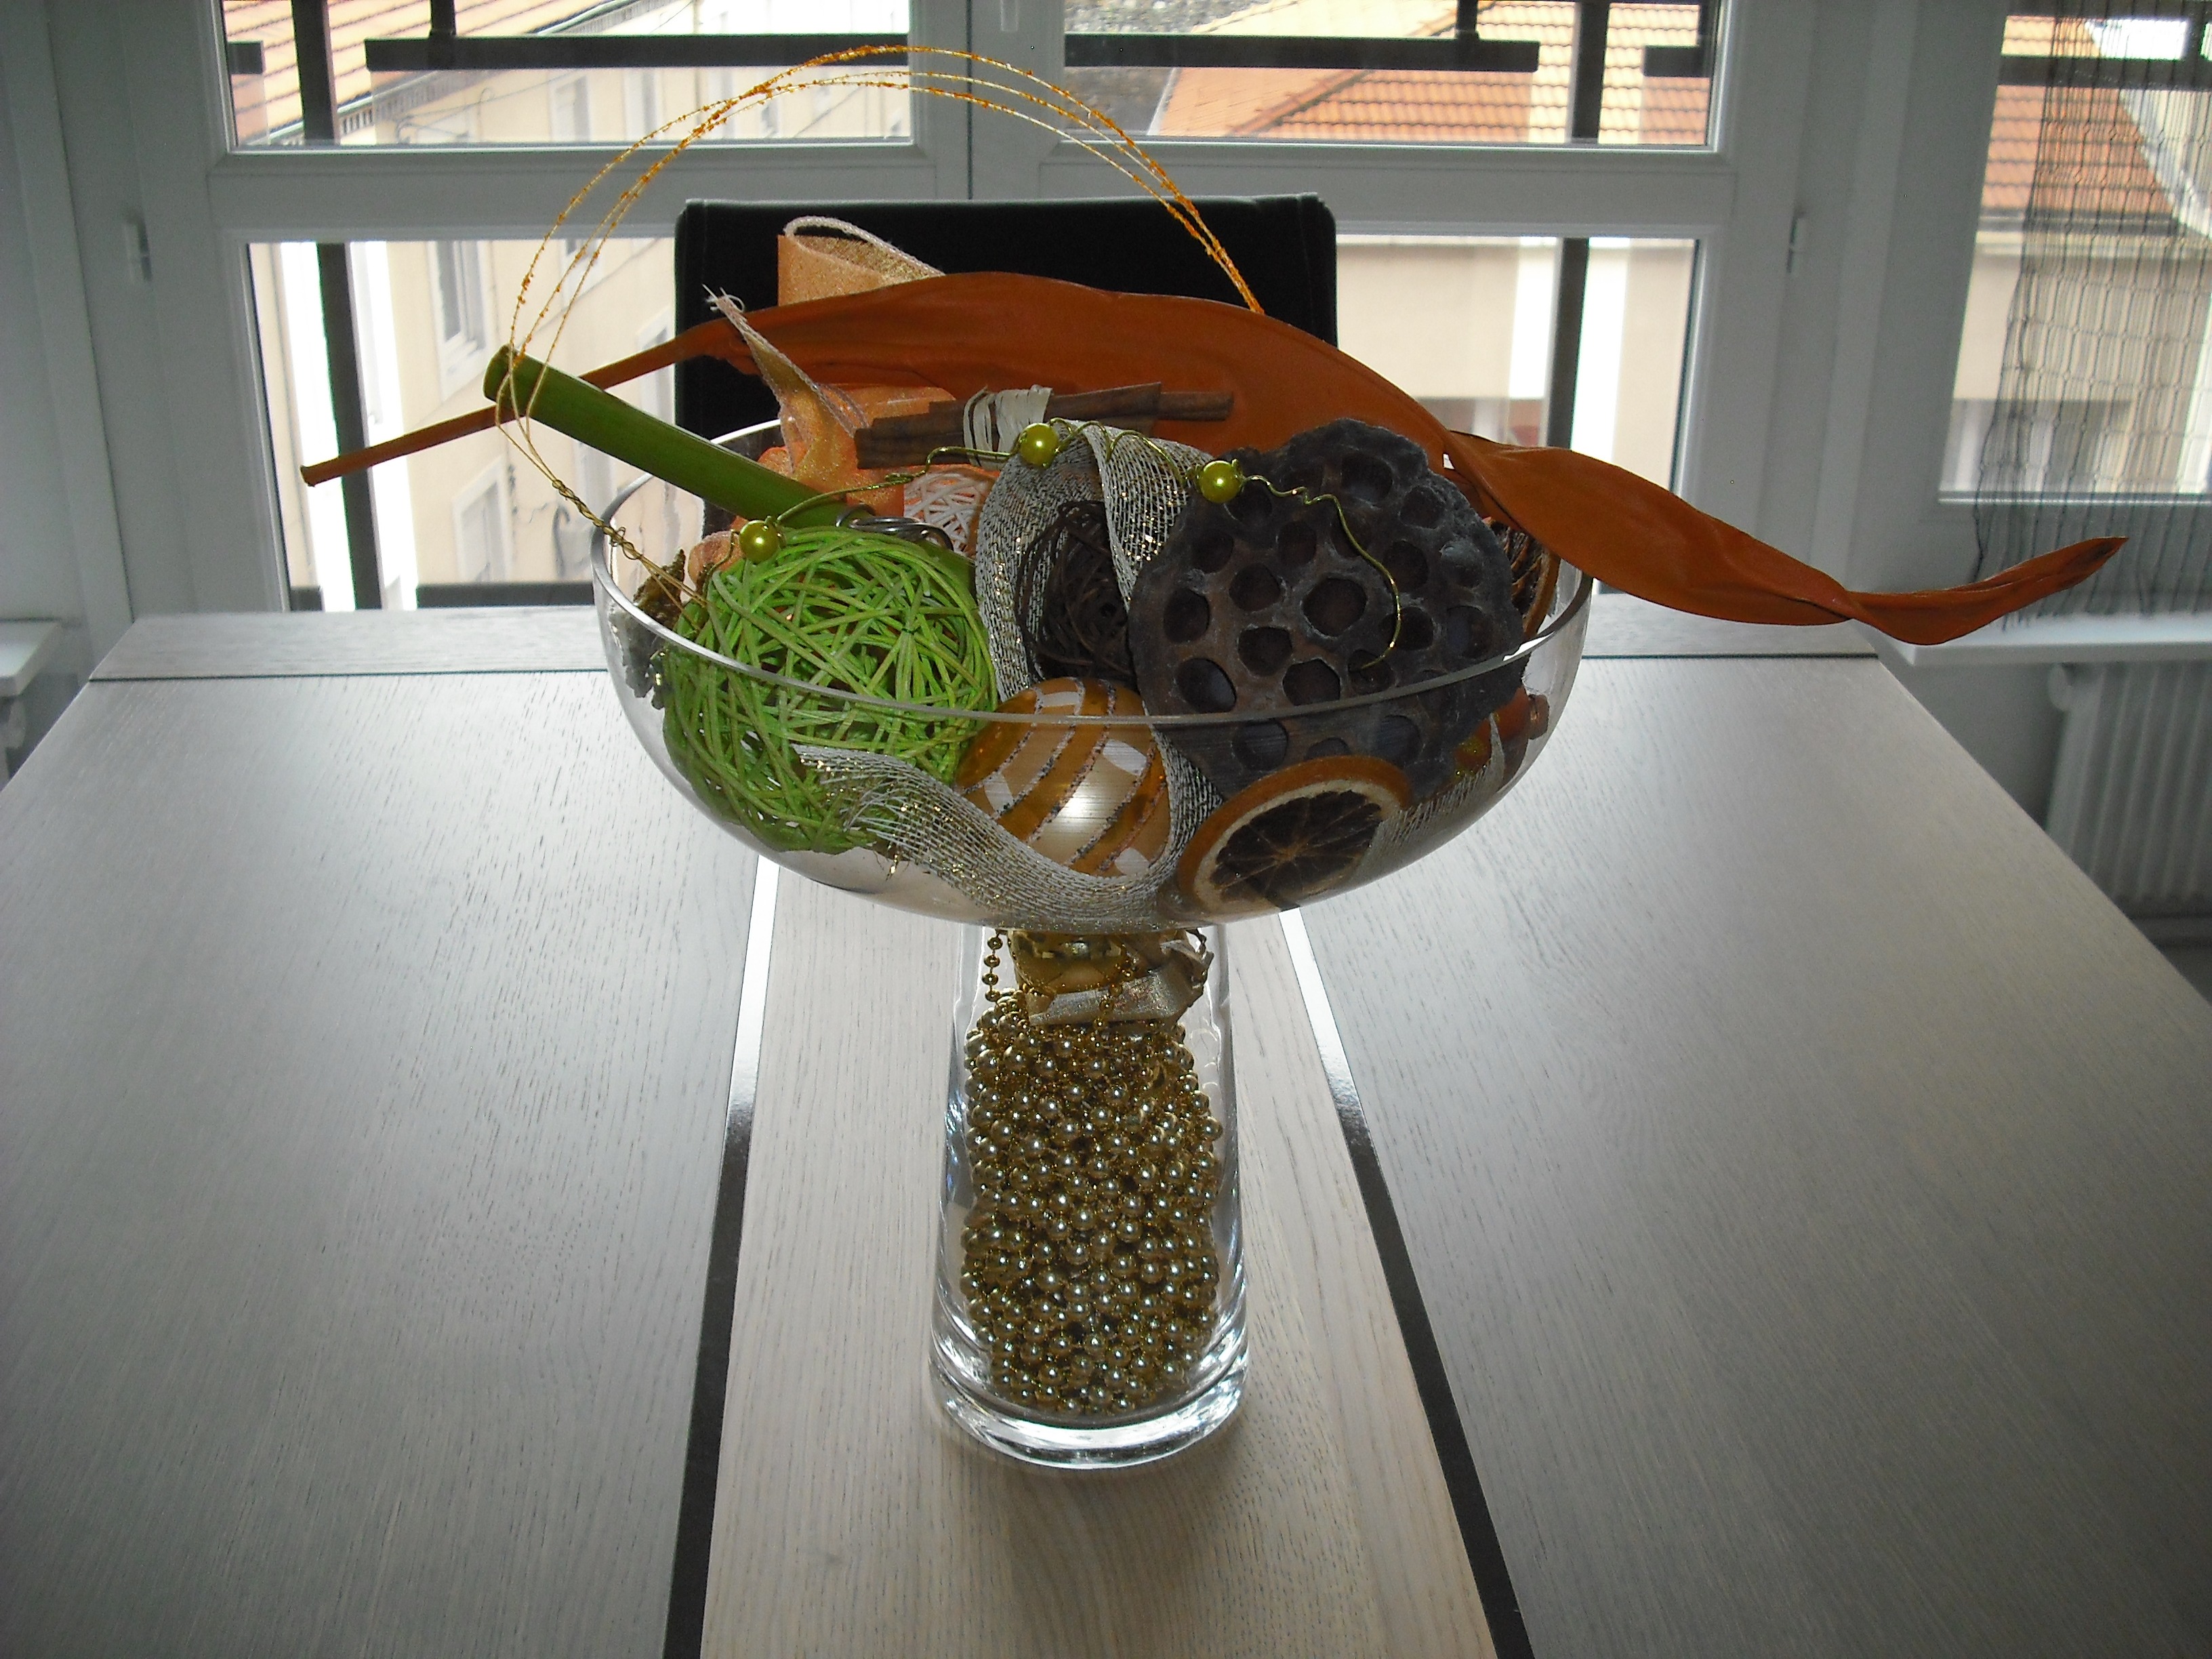
table, house, glass, decoration, food, design